Dave Christian

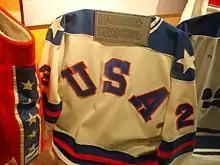
Dave Christian's jersey from the 1980 Winter Olympics on display at the Hockey Hall of Fame

Christian is best known for being a member of the 1980 U.S. Olympic hockey team that won the gold medal in an event known as the "Miracle on Ice" during the 1980 Winter Olympics. He also played for the U.S. national team at the 1981 Canada Cup as well as the 1981 Ice Hockey World Championship tournaments as an NHL rookie. His international career continued in the 1984 Canada Cup, 1989 Ice Hockey World Championship and 1991 Canada Cup tournaments.